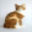
Label: cat